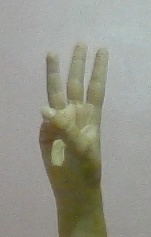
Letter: thaa